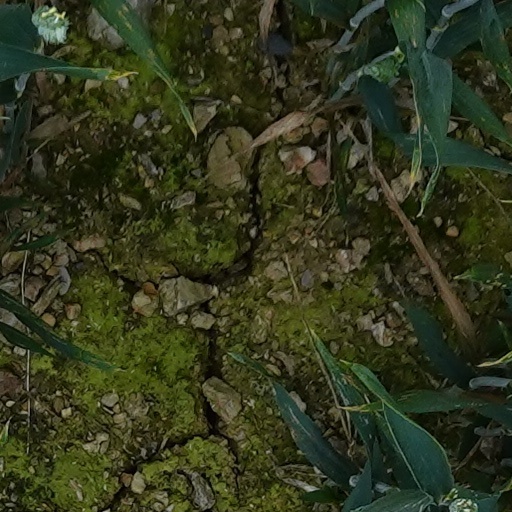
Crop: wheat